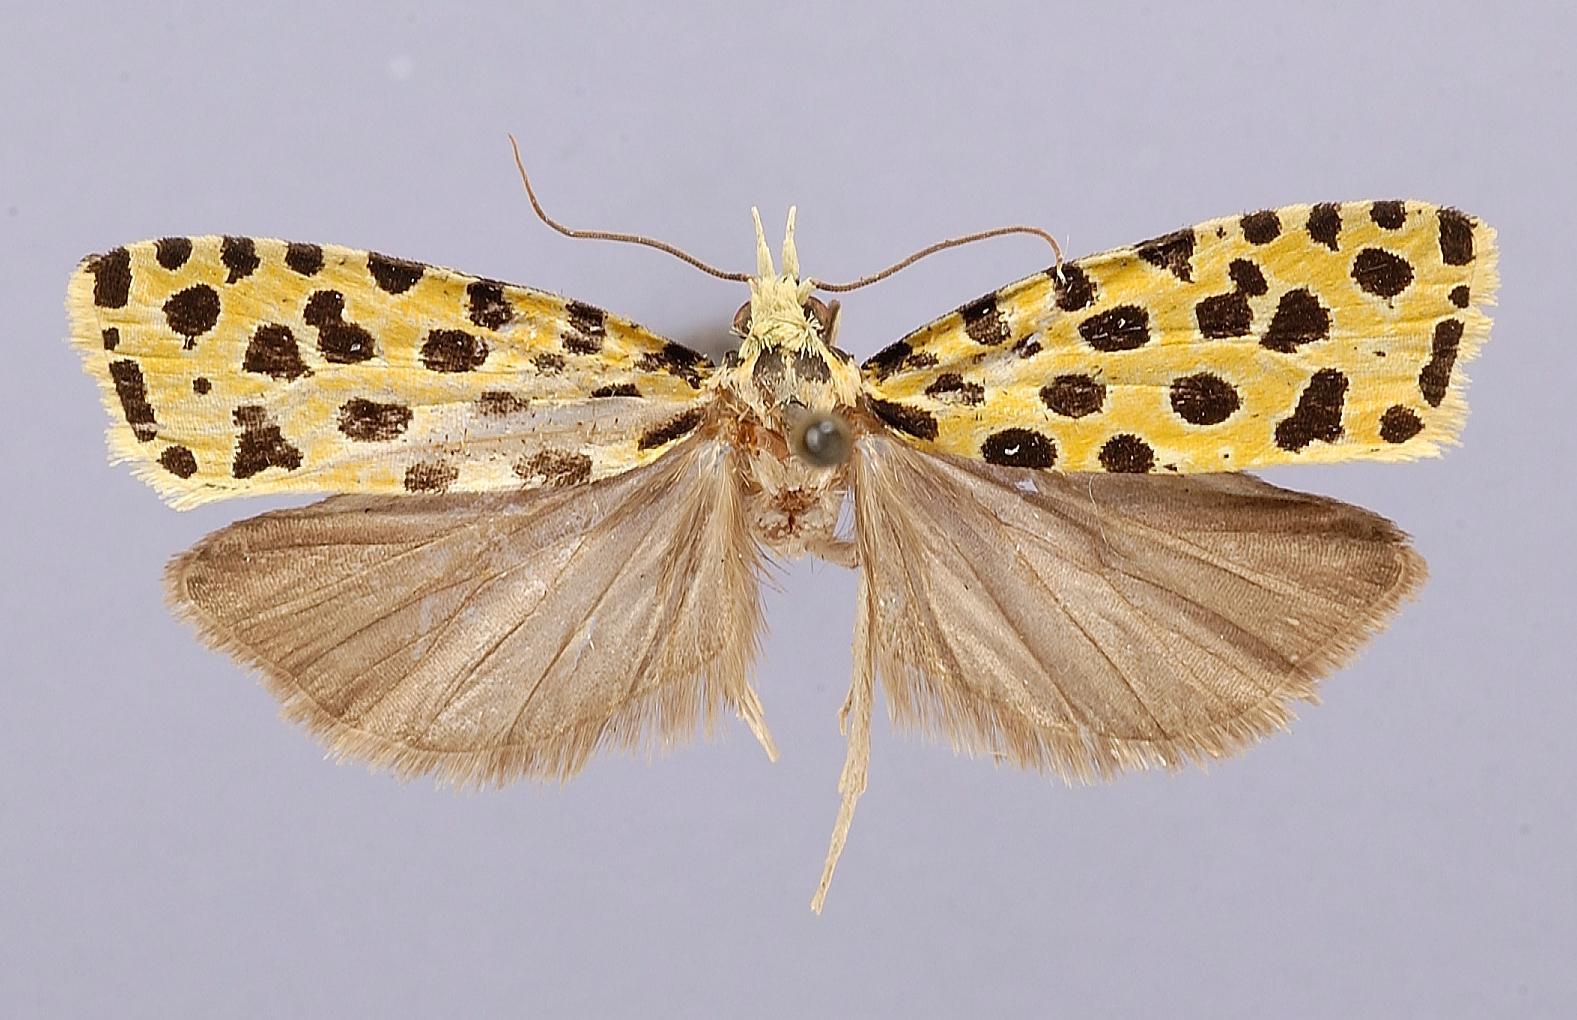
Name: Peridaedala melanantha
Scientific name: Peridaedala melanantha Diakonoff, 1968
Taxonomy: Animalia, Arthropoda, Insecta, Lepidoptera, Tortricidae
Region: CNHM Philippine Zool. Exped. 1946-47
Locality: Philippine Islands, Mindanao, Davao Prov., E slope Mt. McKinley, mossy stunted forest, at light, Davao, Philippines
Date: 19 Sep 1946